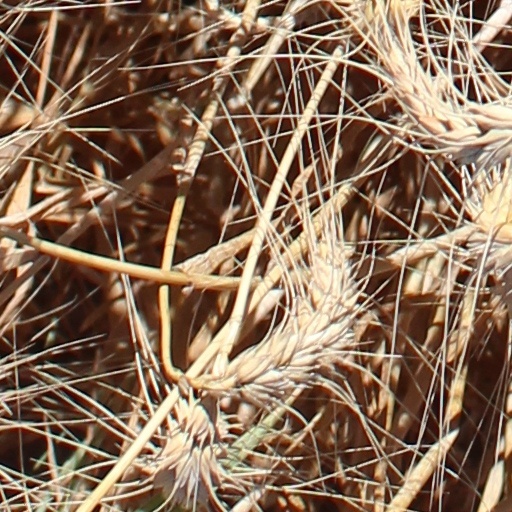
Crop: wheat